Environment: real
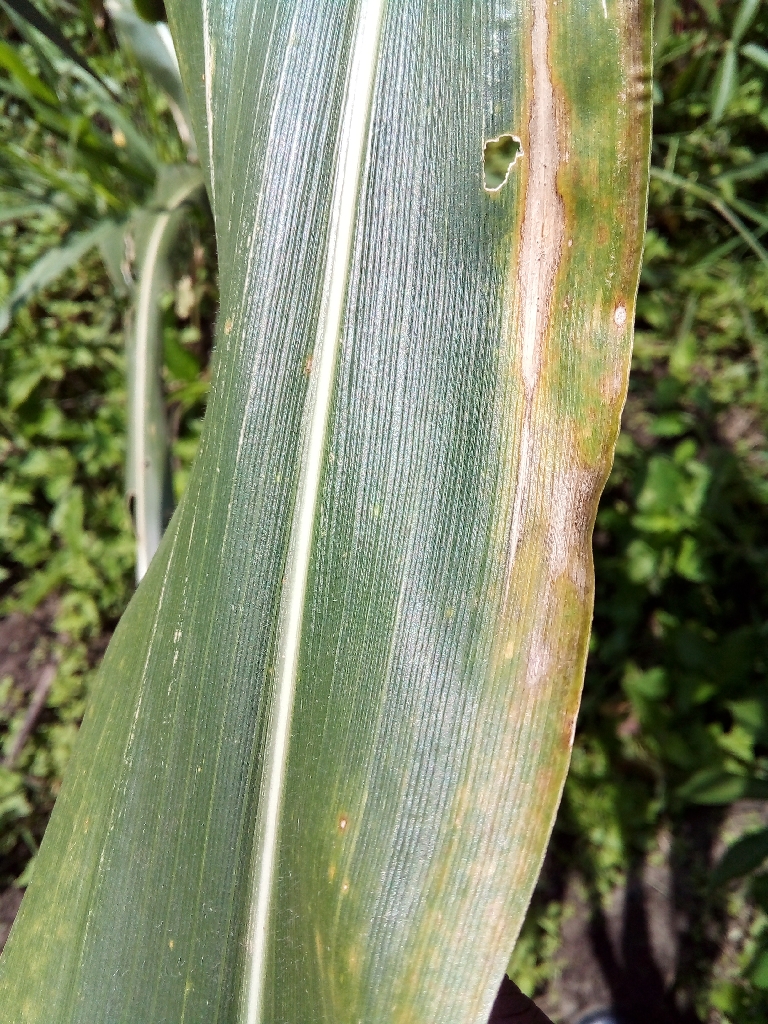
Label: northern_corn_leaf_blight